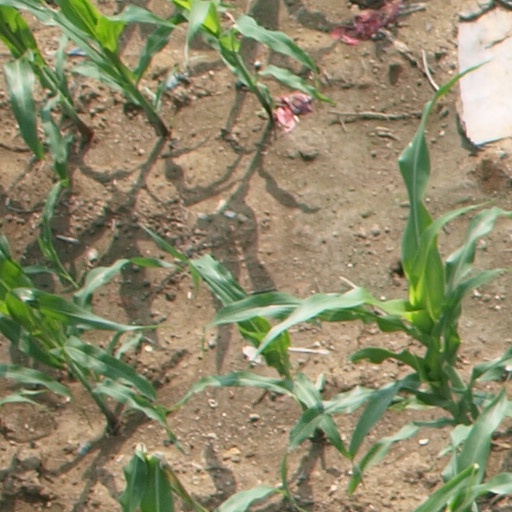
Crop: maize; corn